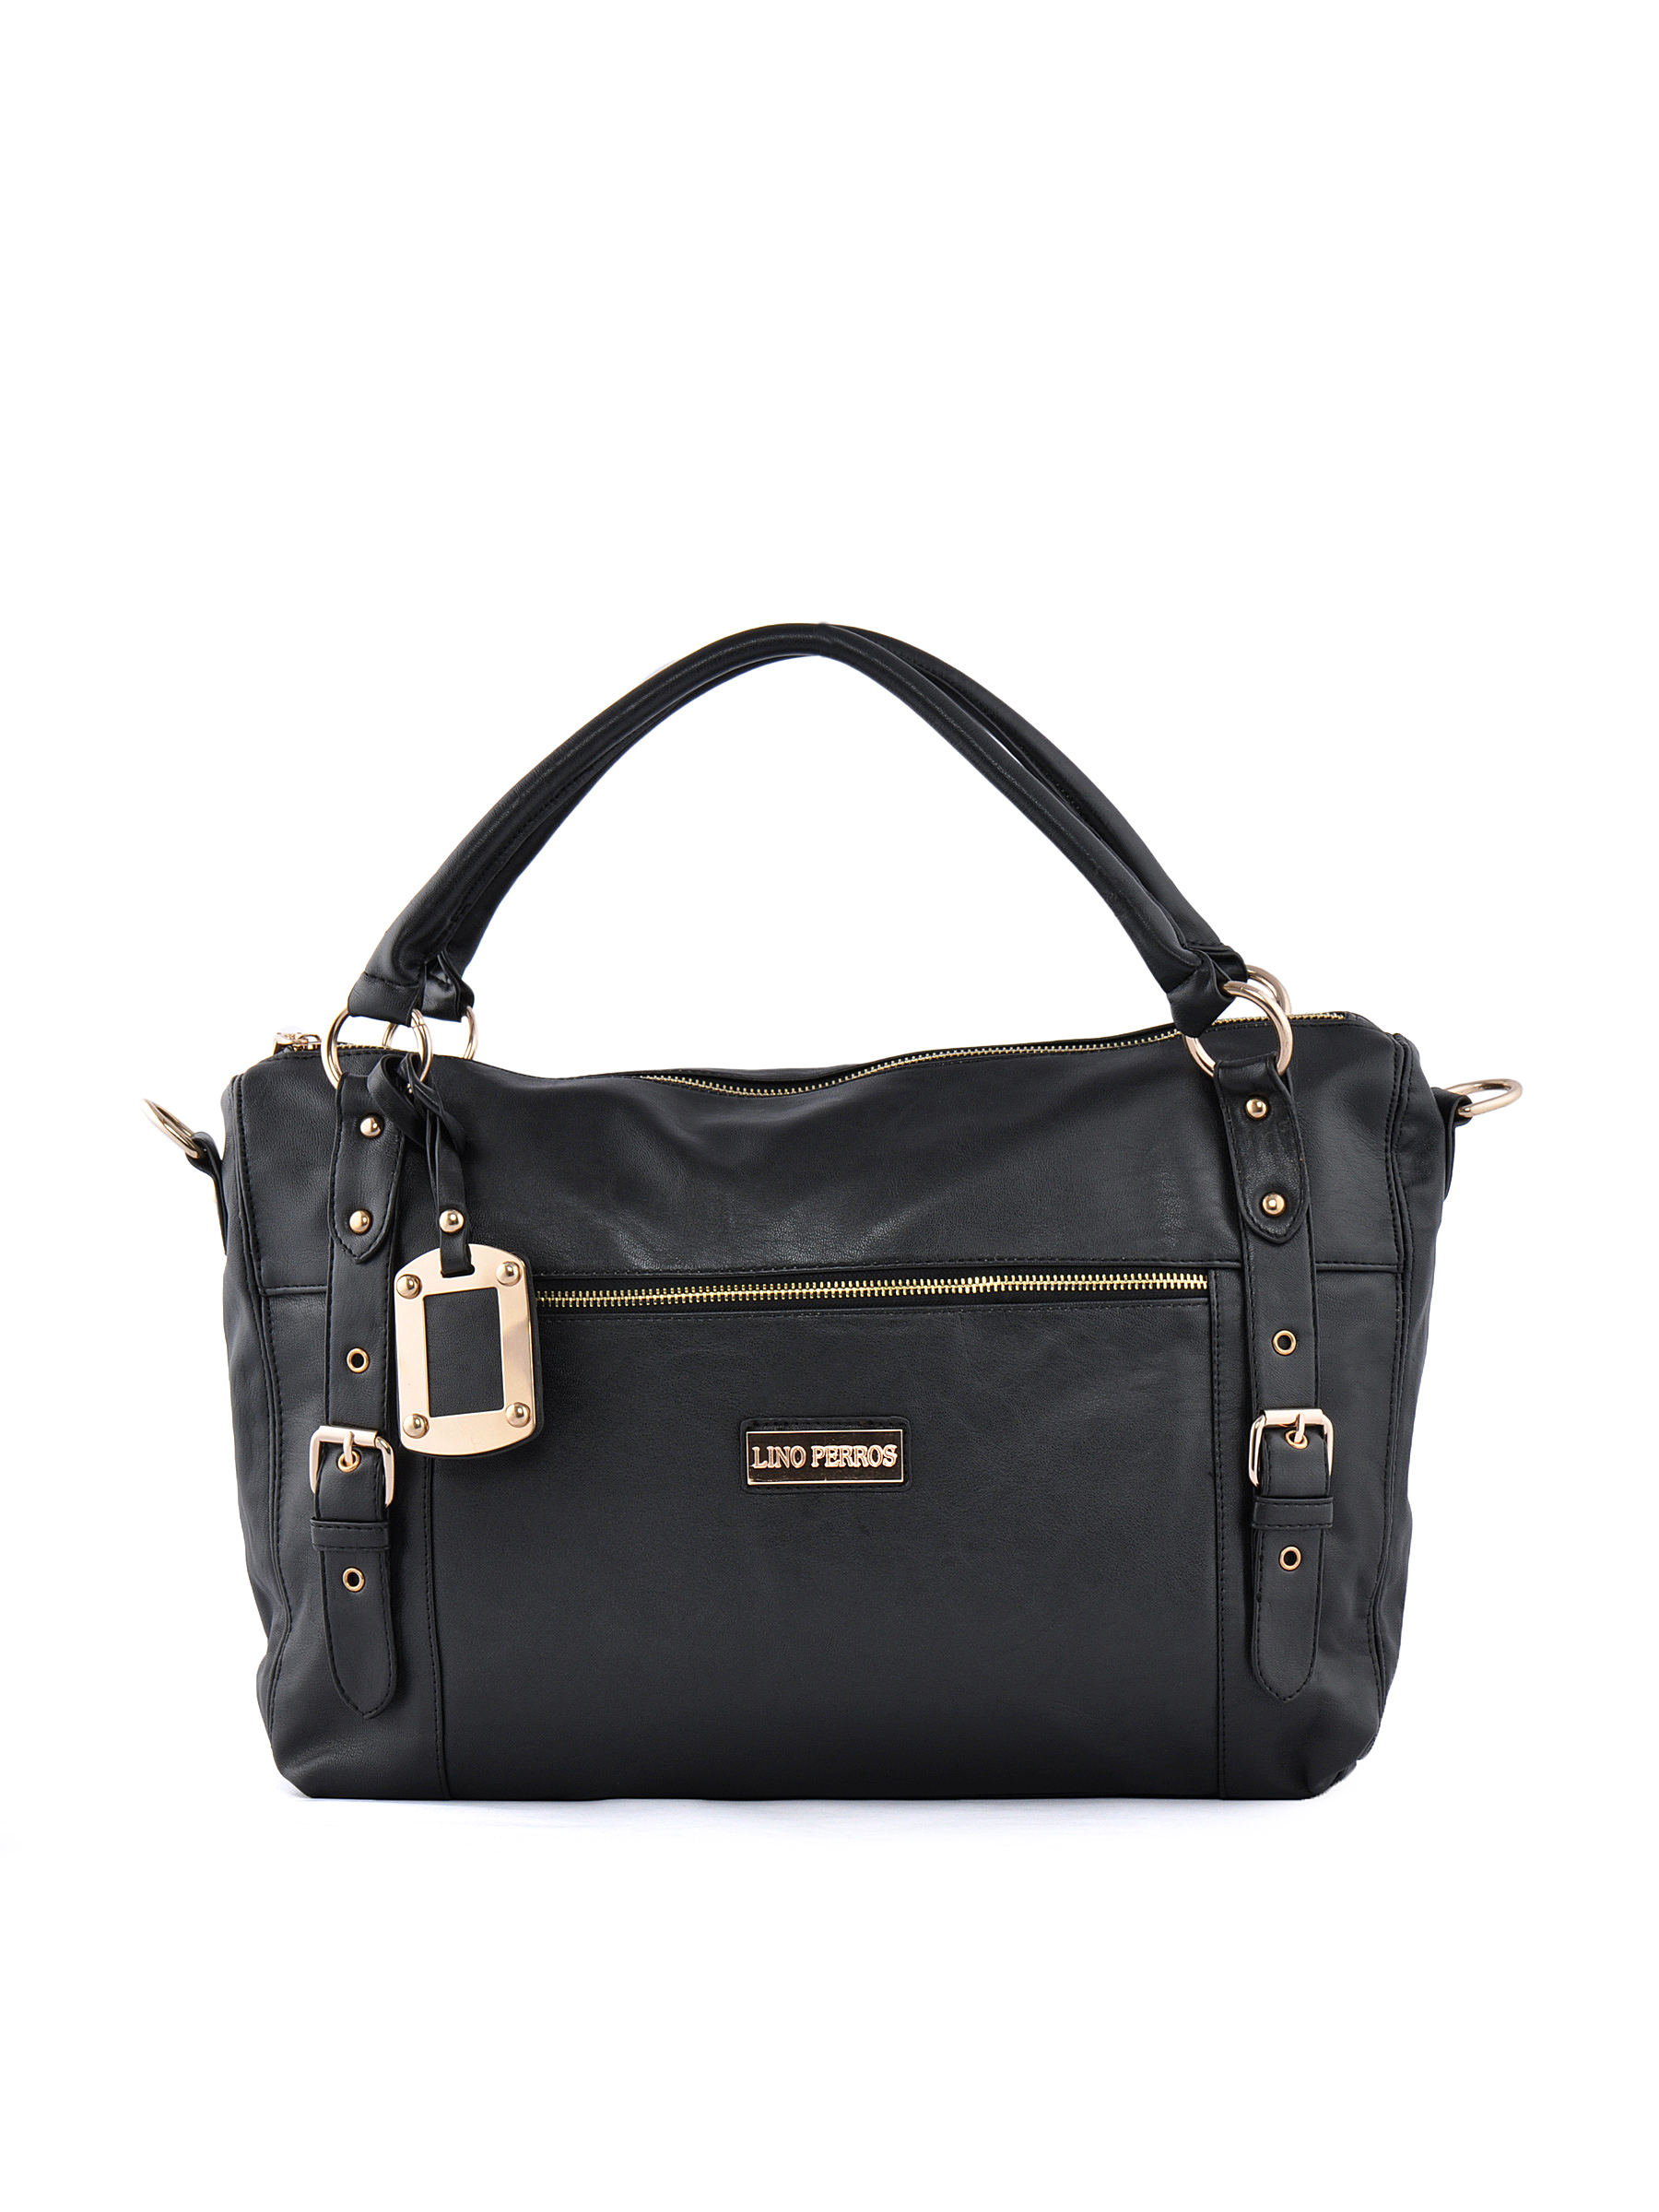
Lino Perros Women Classic Black Handbag
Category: Accessories / Bags / Handbags
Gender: Women
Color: Black
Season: Winter 2015
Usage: Casual